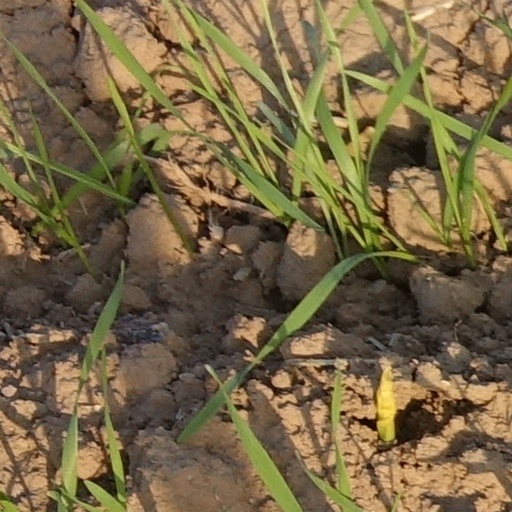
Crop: wheat